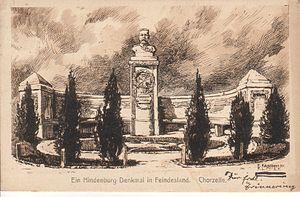
La 35ᵉ division de réserve est une unité de l'armée allemande qui participe lors de la Première Guerre mondiale aux principales batailles du front de l'Est.